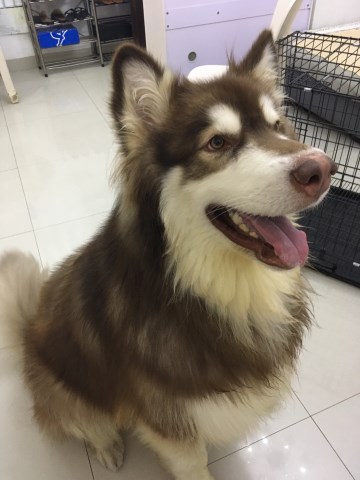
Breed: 1324-n000004-malamute